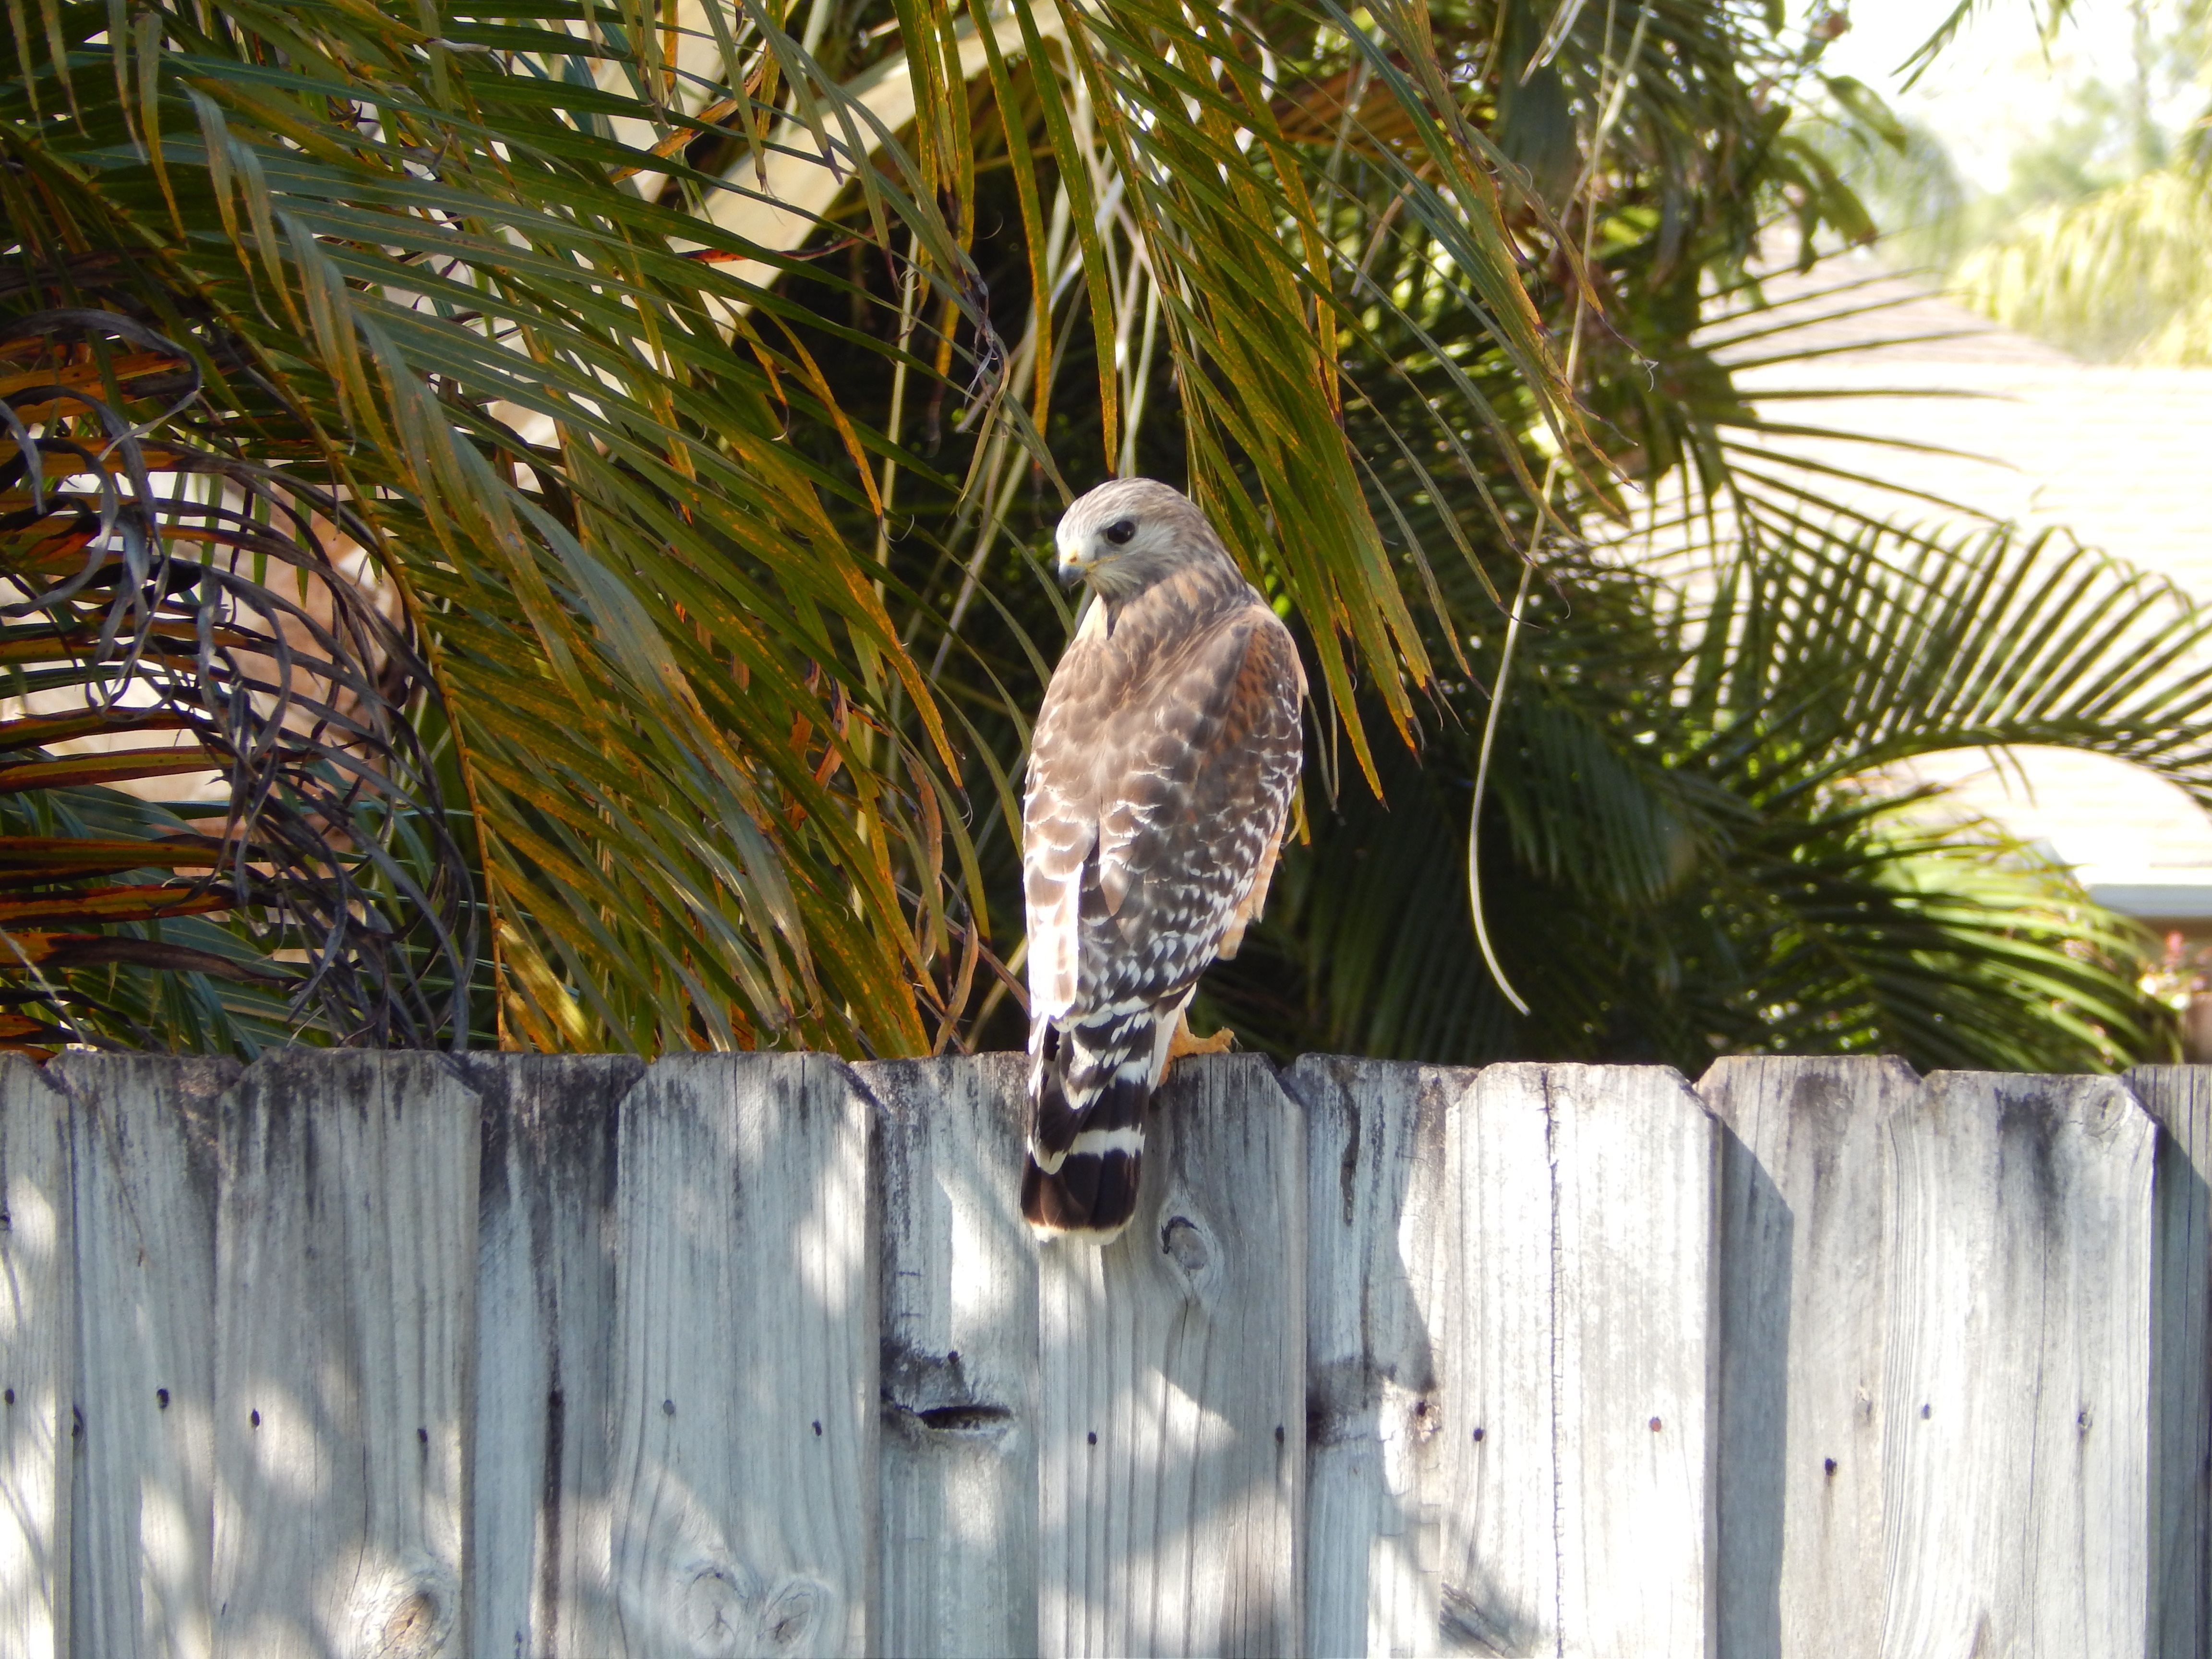
bird, vertebrate, fauna, tree, wildlife, hawk, falcon, bird of prey, zoo, branch